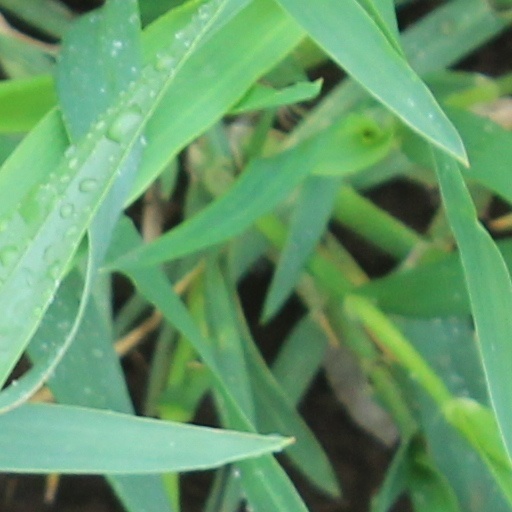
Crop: wheat